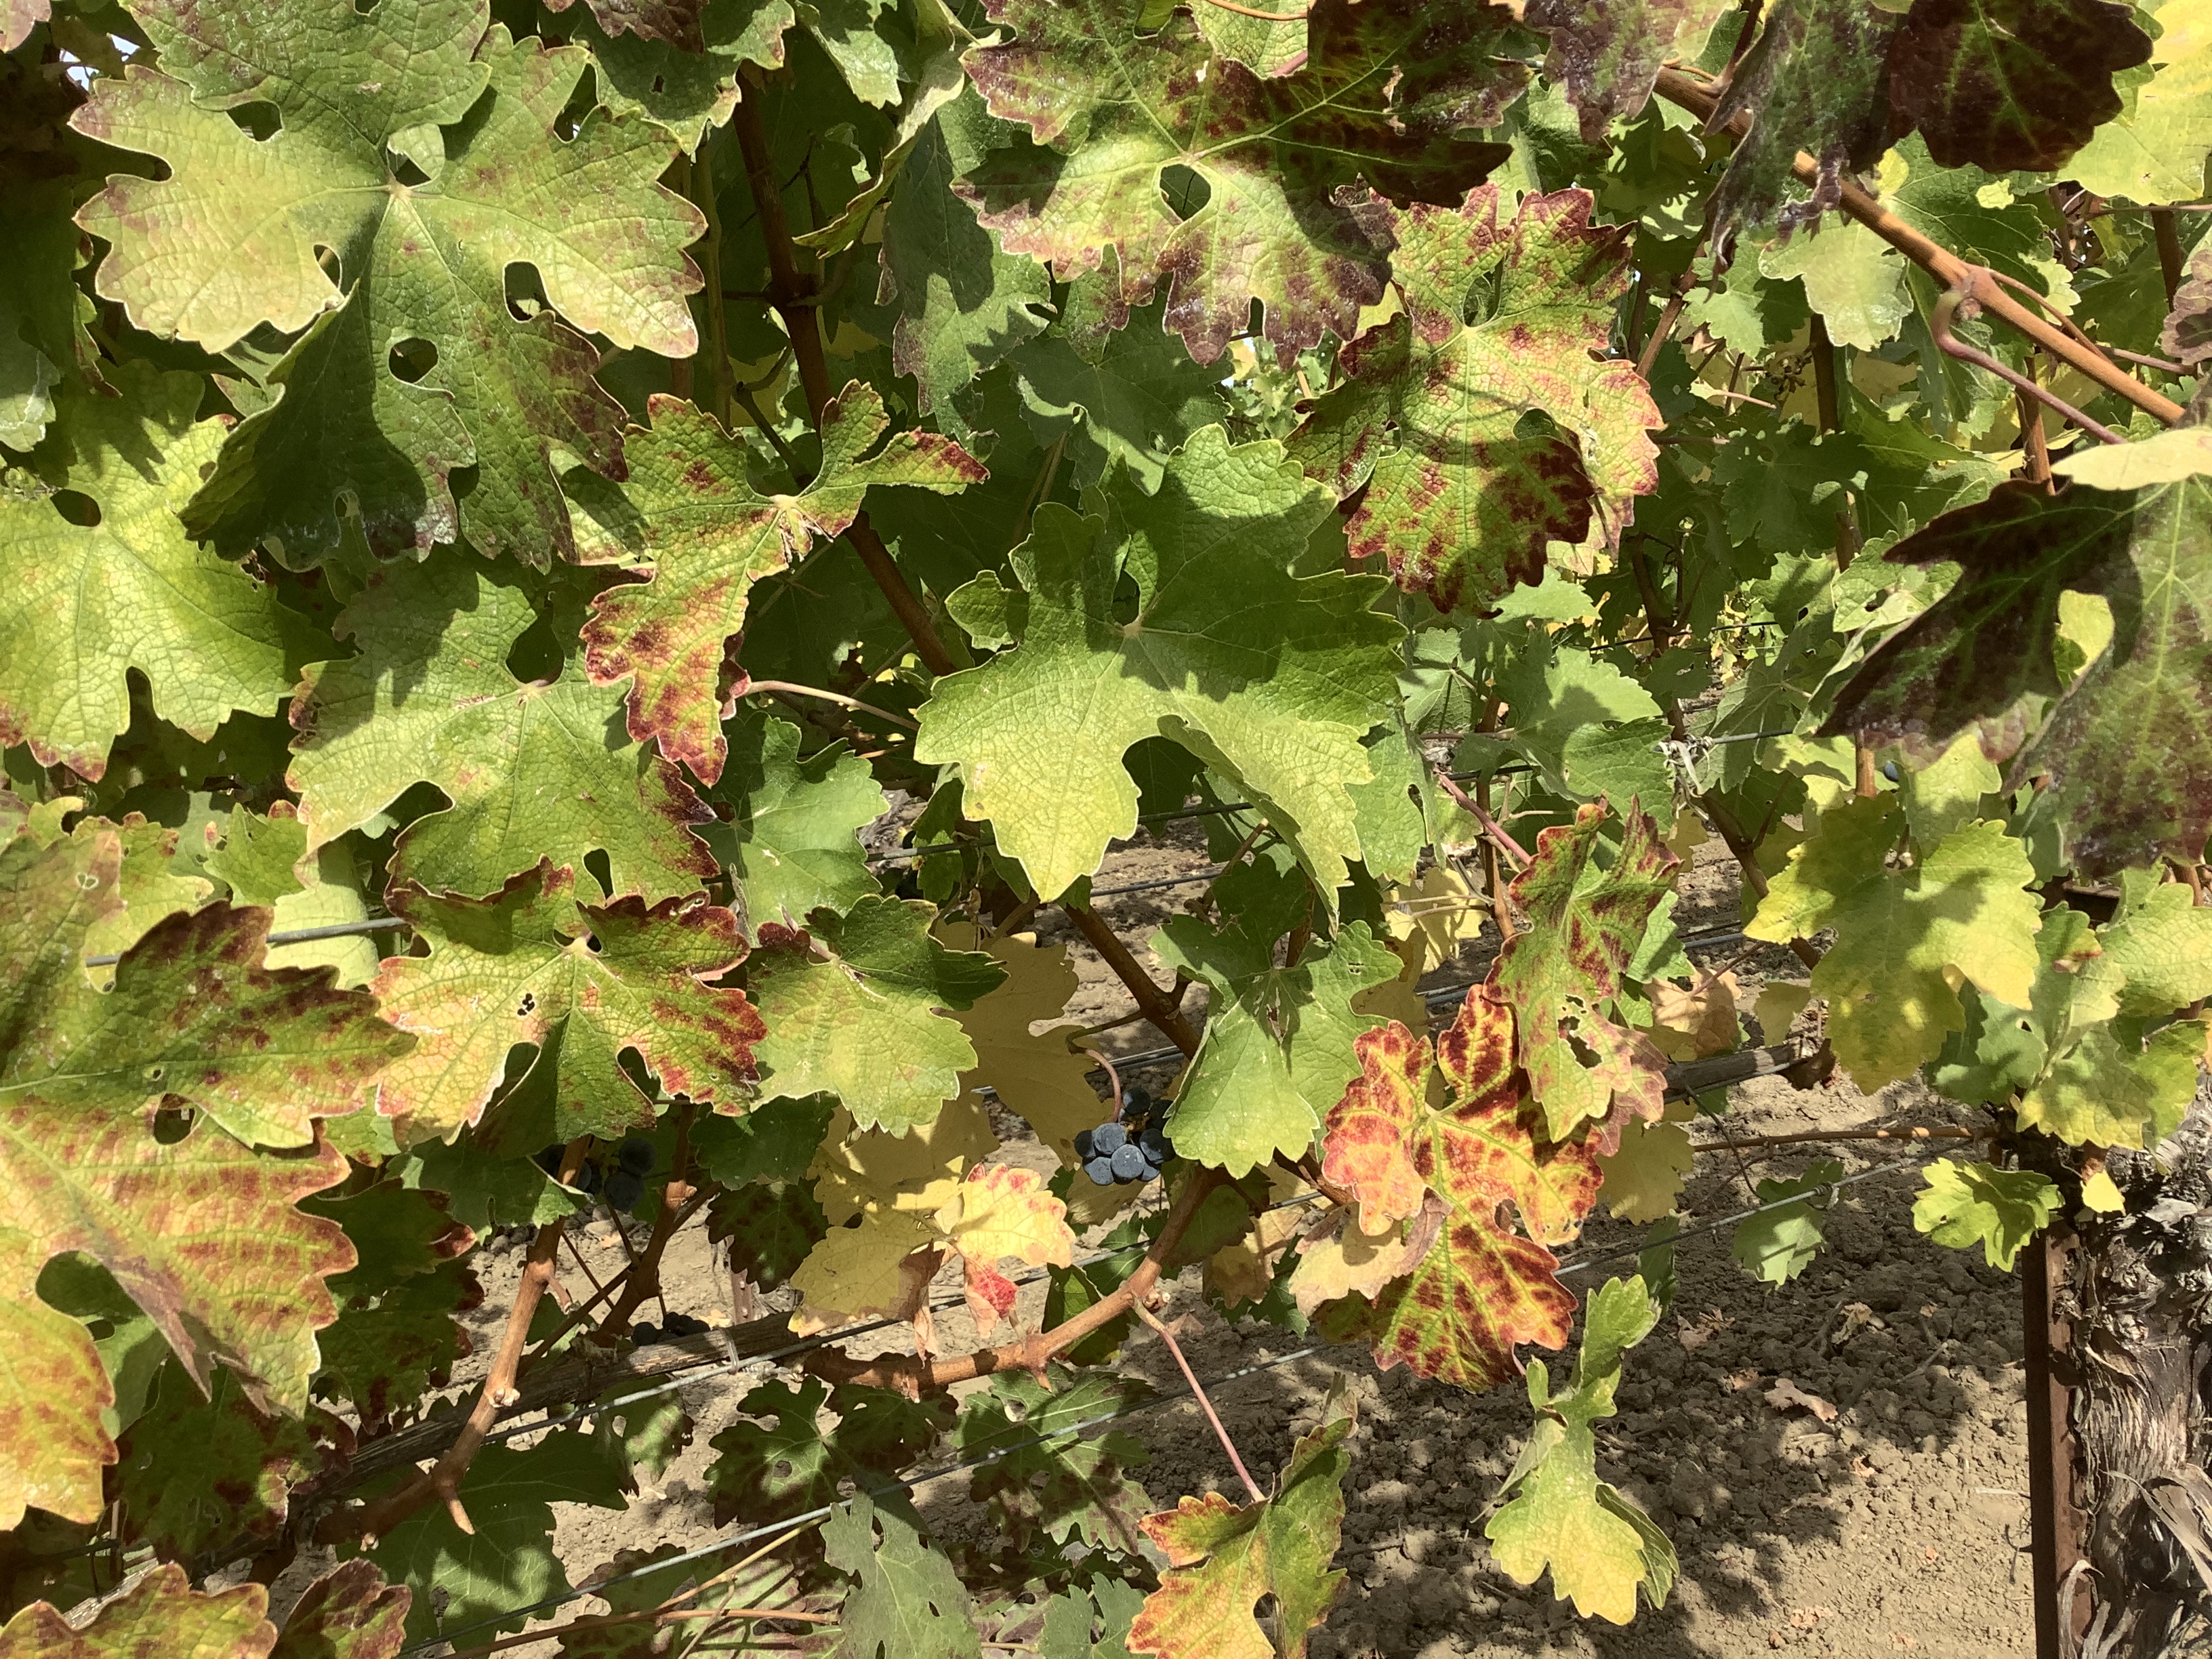
Label: Leafroll 3